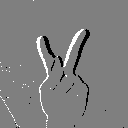
ASL letter: k